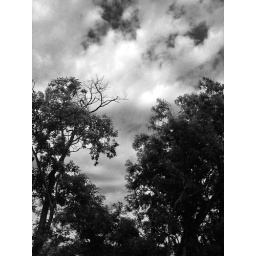
trees with sky in B&W